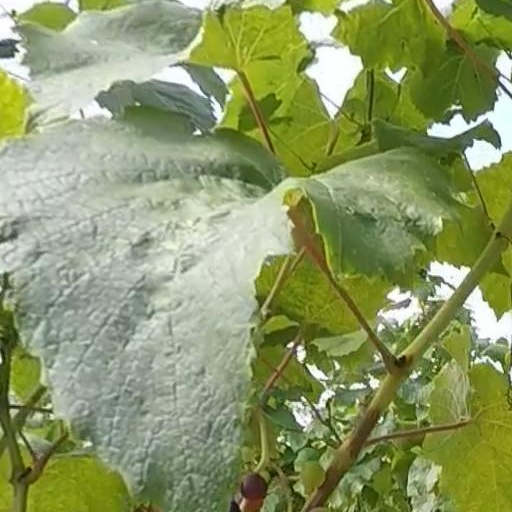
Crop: grape